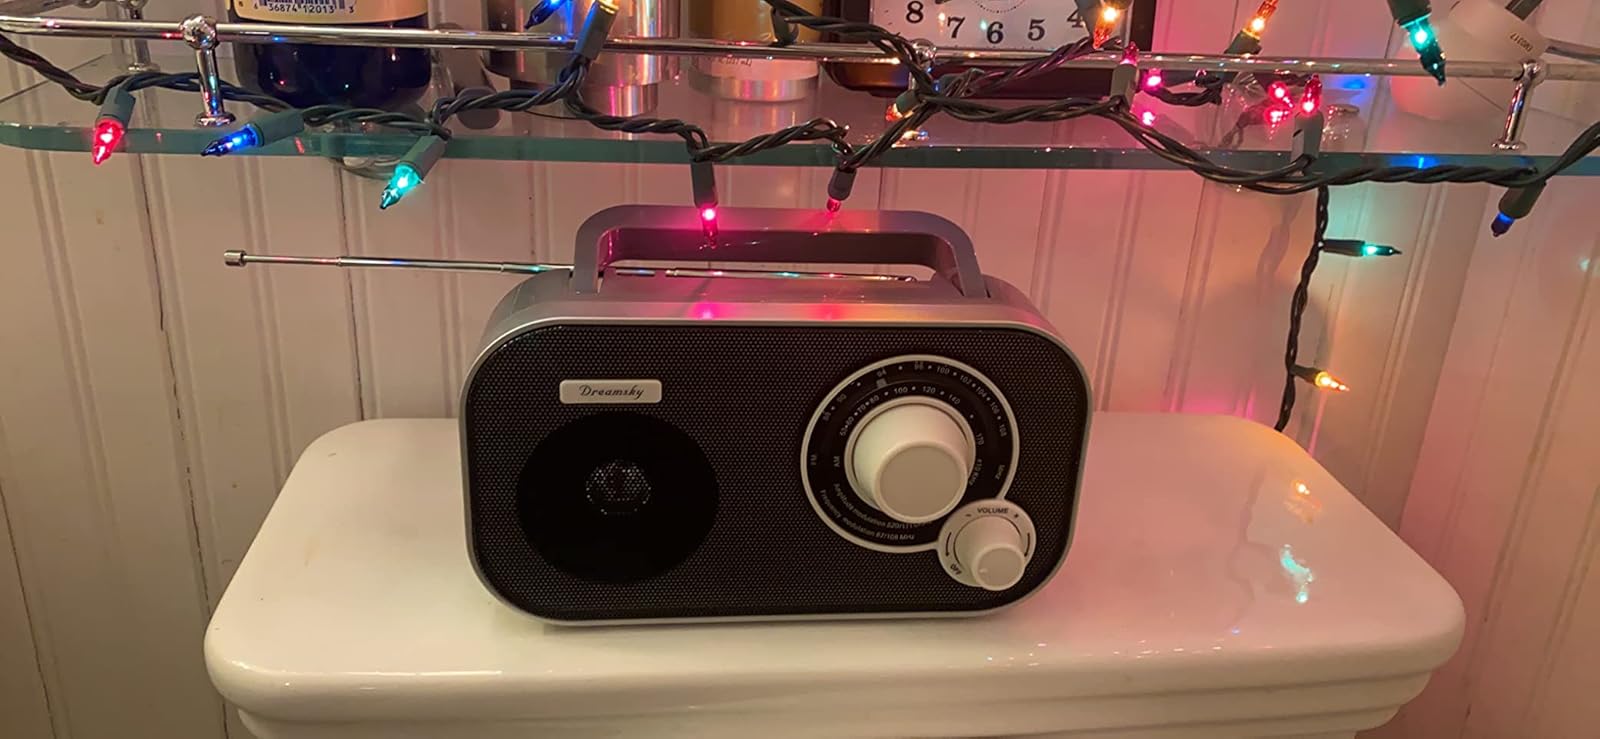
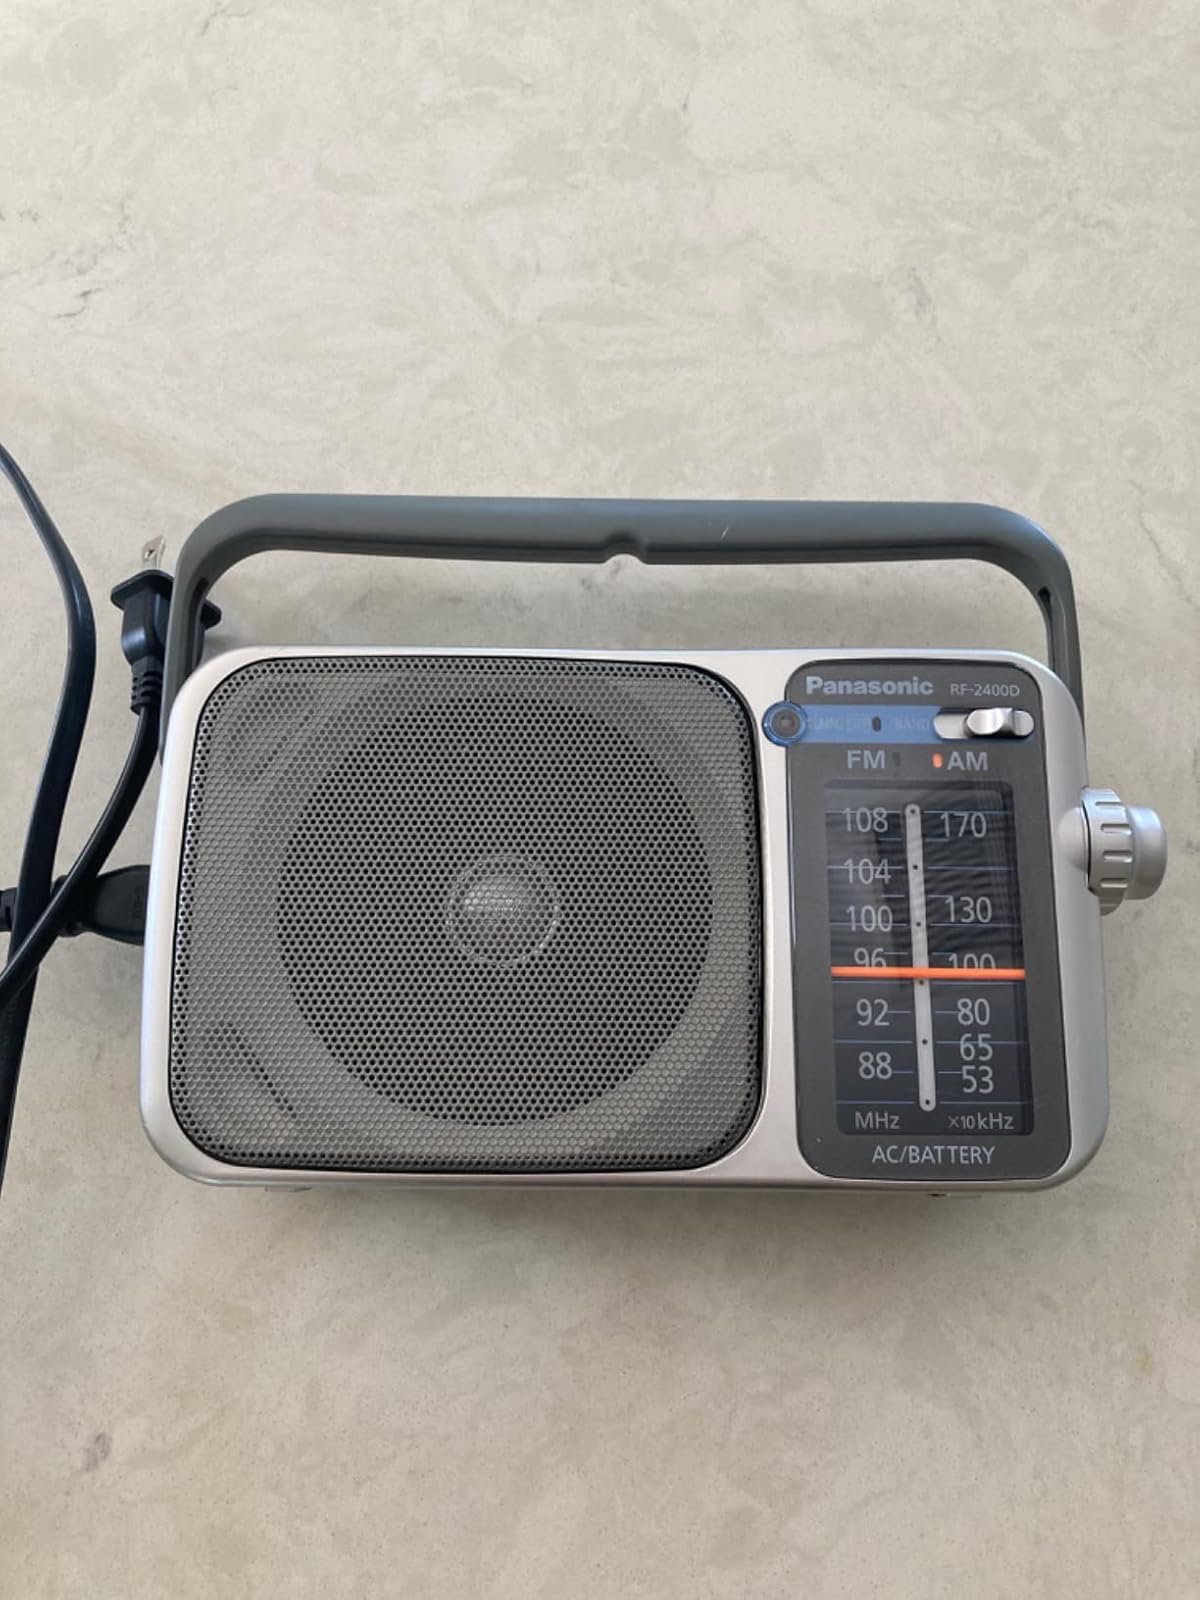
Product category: radio
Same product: no